Camp Lockett

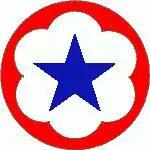
Army Service Forces shoulder sleeve insignia

In July 1944, the Army Service Forces activated the Mitchell Convalescent Hospital at former Camp Lockett. The hospital was the first Army Service Forces convalescent hospital in the United States. To expand the original Camp Lockett hospital, many buildings were moved and converted to hospital wards and other uses. The hospital was named in honor of Civil War physician, Salis W Mitchell.